Scott Glacier (Transantarctic Mountains)

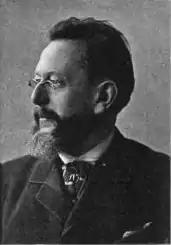
Henrik Mohn

The head of the Scott Glacier forms between the D'Angelo Bluff and Mount McIntyre to the west and Mount Howe to the east.